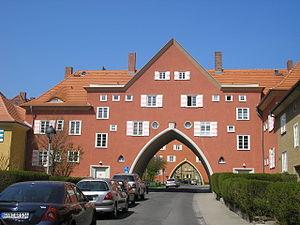
Gotha est une ville allemande de Thuringe, la cinquième du Land par sa population. Chef-lieu de l'arrondissement du même nom, elle est située à 23 km à l'ouest d'Erfurt, la capitale du Land.